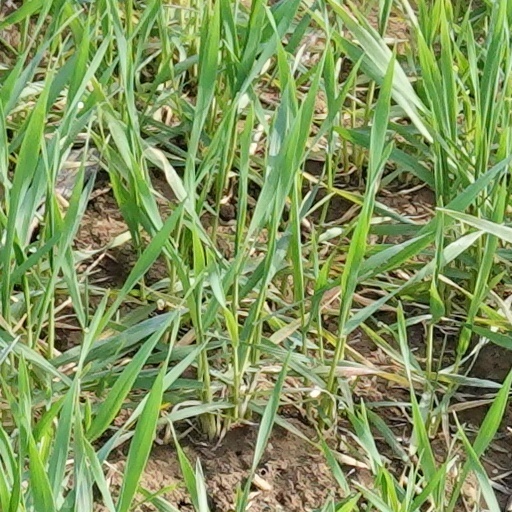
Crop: wheat